Cordillera de Merida páramo

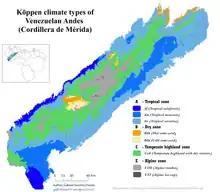
Köppen climate zones of the Cordillera de Merida

The Cordillera de Merida páramo is to the south of the Lake Maracaibo in the Cordillera de Mérida massif of northeastern Venezuela.